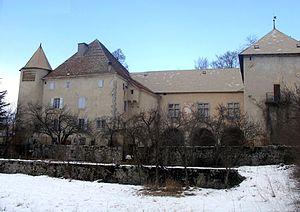
Manteyer, le château, époque Renaissance.
Georges de Manteyer, de son nom complet Marie Georges Barthélemy Pinet de Manteyer, né le 16 mai 1867 à Gap, mort le 24 janvier 1948 à Manteyer, est un historien et archiviste français.
Manteyer est une commune française située dans le département des Hautes-Alpes en région Provence-Alpes-Côte d'Azur.